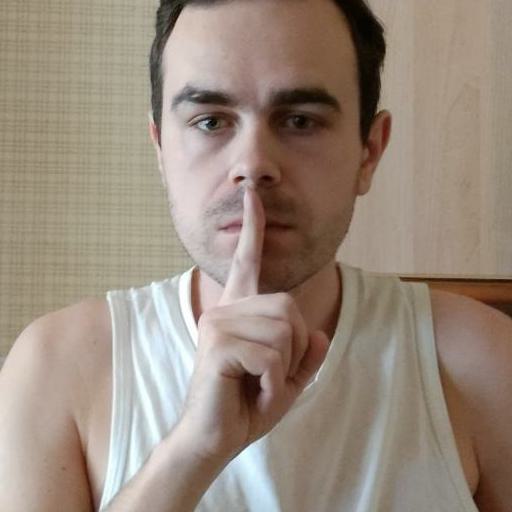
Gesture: mute